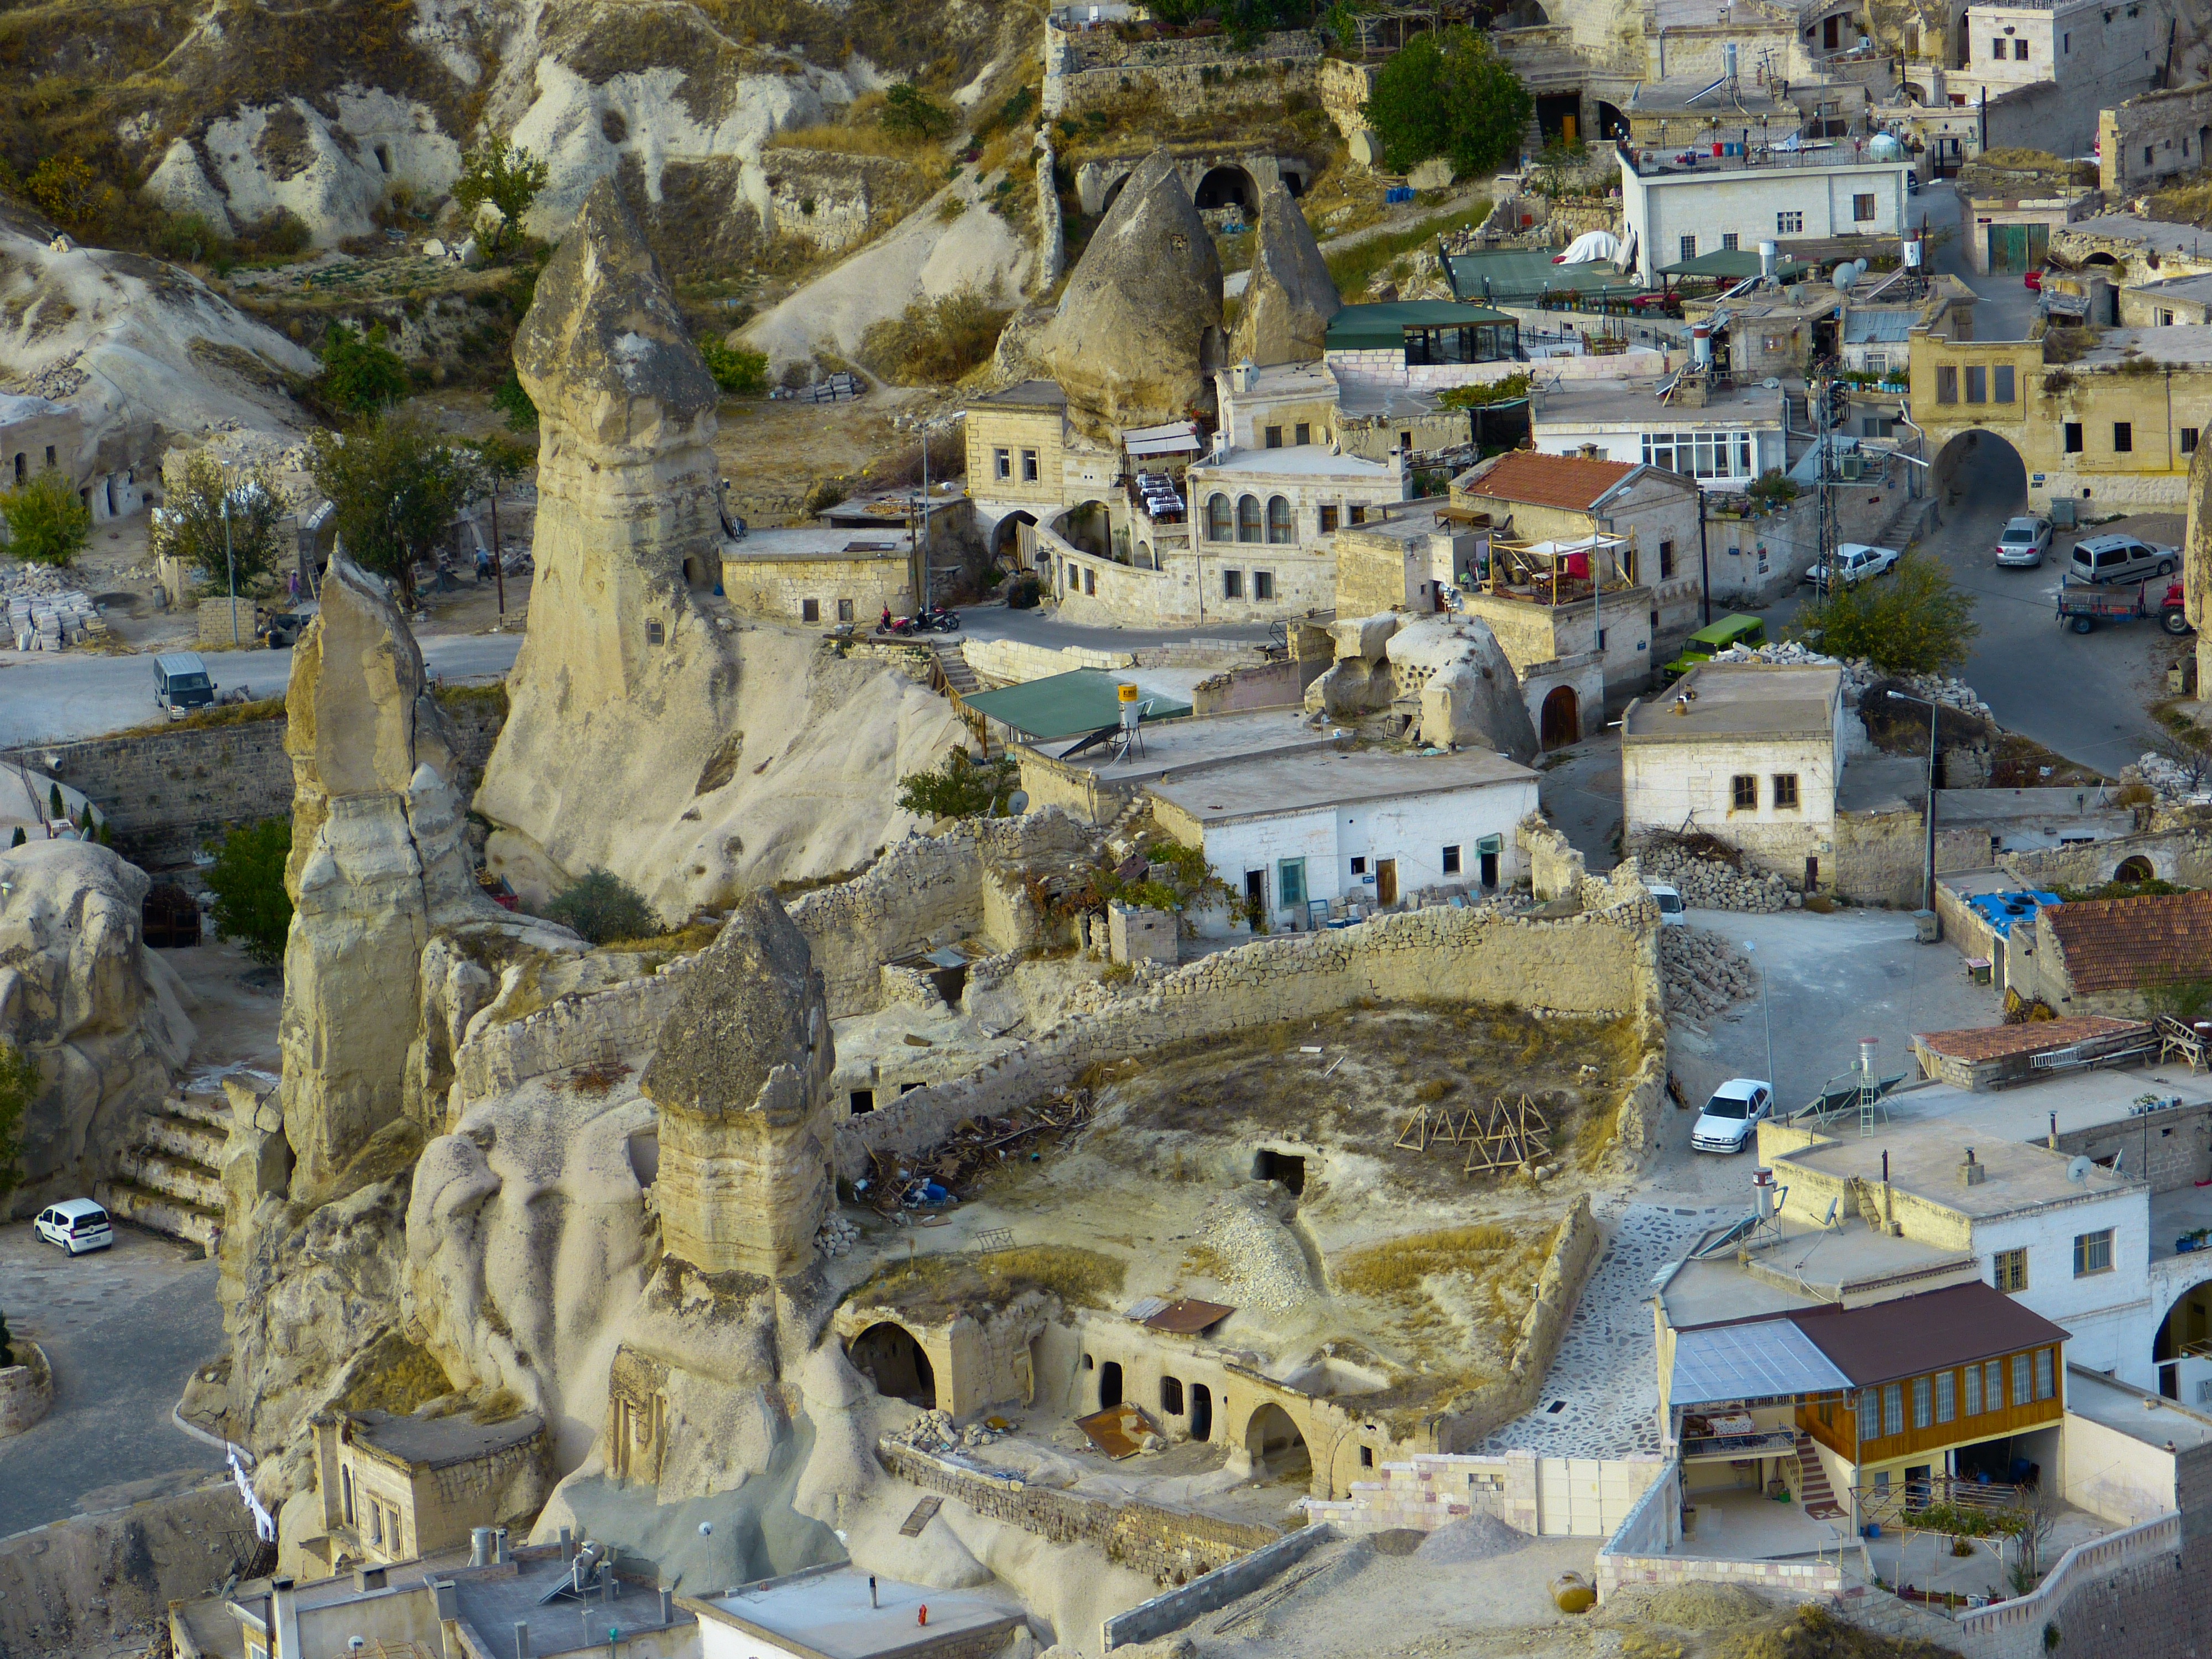
rock, town, city, turkey, tufa, cappadocia, ancient rome, aerial photography, goreme, ancient history, human settlement, rock apartments